Transport in China

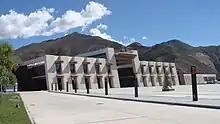
Lhasa railway station

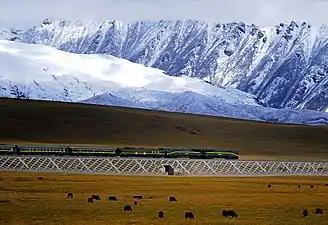
A train pulled by an NJ2 locomotive travels on the Qingzang railway in 2008.

In 1992, a new large-scale rail project was launched in China, called the "New Silk Road" or "Eurasian Continental Bridge" project. The project involved the modernization and infrastructure development of a railroad route starting in Lianyungang, Jiangsu, and traveling through central and northwestern China to Urumqi, Xinjiang, to the Alataw Pass into Kazakhstan. From that point, the railroad links to some of routes that end in Rotterdam.